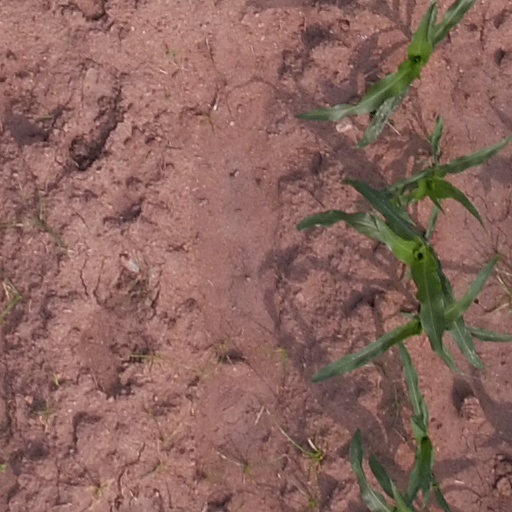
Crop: maize; corn